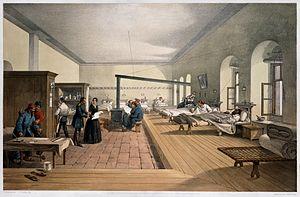
La caserne Selimiye, également connue sous le nom de caserne de Scutari, est une caserne de l' armée turque située dans le district d'Üsküdar, dans la partie asiatique d'Istanbul, en Turquie. Elle a été fondée en 1800 par le sultan Selim III pour les troupes du Nizam-ı Djédid dans le cadre des efforts de réformes militaires ottomanes. Cette caserne, érigée en bois par Krikor Balyan a été incendiée en 1808 lors d'une révolte des janissaires qui s'opposaient aux réformes. La reconstruction de la caserne en pierre, commandée par le sultan Mahmud II, a commencé en 1825 et s'est achevée le 6 février 1828. Il s'agit d'un imposant bâtiment de plan rectangulaire de 200m sur 267m dont le centre servait de grand terrain de parade. La structure avait trois étages sur trois ailes et deux étages seulement sur l'aile est en raison de l'inclinaison du terrain. La caserne se situe à côté de la Grande Mosquée Selimiye